G. T. Dhungel

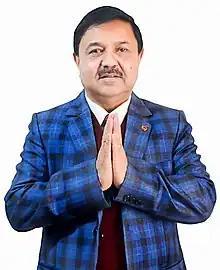

Gay Tshering Dhungel is an Indian politician who is currently serving as the Member of Sikkim Legislative Assembly from the Upper Tadong Constituency. He is a minister in Second Tamang ministry.